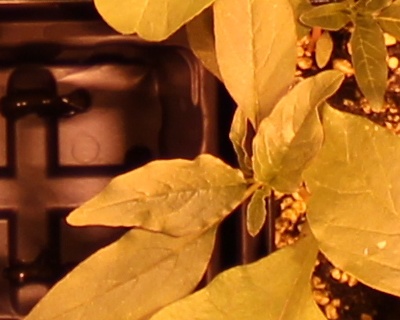
Label: Waterhemp